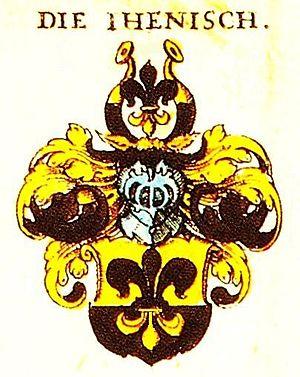
La famille Jenisch est une famille de grands commerçants allemands ayant eu une importante influence à Hambourg du XVIIIᵉ au XXᵉ siècle et à Augsbourg, Kempten et Memmingen aux XVIᵉ et XVIIᵉ siècles.